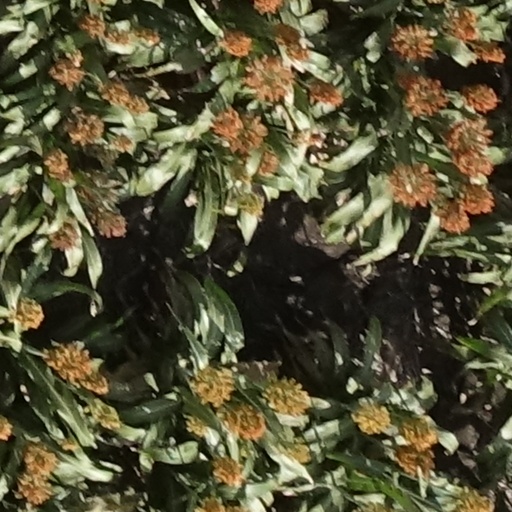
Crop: sorghum